Ghazanchetsots Cathedral

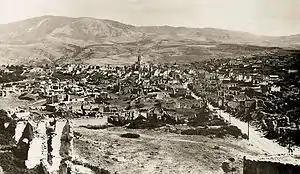
Ruins of Shushi and the damaged cathedral (in the background, in the center) in the aftermath of the 1920 massacre.

The majority of the Armenian population of Shusha was massacred or expelled in March 1920. The cathedral was damaged and gradually declined. After the region came under Soviet control because of state atheist policies, it was eventually closed down in 1930 and was turned into a granary in the 1940s. Its dome and part of the walls surrounding it were destroyed in the 1950s. It was then looted, and its stones were used to build several upscale houses in the Azerbaijani part of the city. By the 1970s the cathedral "looked like it [had] survived heavy shelling." After public pressure, Soviet and Azerbaijani authorities granted permission for the launch of a restoration project of the cathedral in the 1980s. The restoration began in 1981 and continued until 1988 and was supervised by Volodya Babayan. By 1987 only two of the four stone statues of angels on the bell tower had survived.